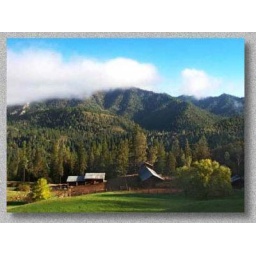
717 - Clouds over the barn and barn hill